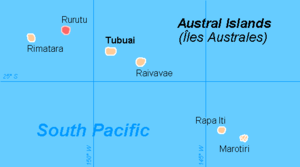
Rurutu est une île située dans l'archipel des Australes en Polynésie française. Elle est administrativement rattachée à la commune de Rurutu.